British response to the Zanzibar Revolution

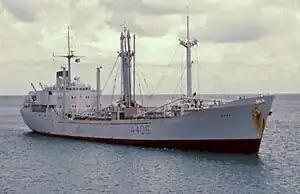

The Zanzibar Revolution occurred on 12 January 1964, when 600–800 mainly African men, led by John Okello and supported by the Afro-Shirazi and Umma Parties, overthrew Sultan Jamshid bin Abdullah and his largely Arab government. This resulted in civil disorder; looting of Arab-owned property; and organised killings of Arabs. The ASP, led by Abeid Karume, and the Umma Party, under Abdulrahman Mohamed Babu, formed the Revolutionary Council to govern the country. Following these events, several western governments, who suspected the revolutionaries had the backing of Cuba, the People's Republic of China and other communist countries, made plans for the evacuation of their citizens. The United States carried out an evacuation of 61 of its citizens, including 16 NASA employees at a satellite tracking station, on 13 January. Following the American evacuation, the US government stated that it recognised that Zanzibar lay within Britain's sphere of influence, and that it would not intervene further. The US did, however, urge that Britain co-operate with other African Great Lakes countries to restore order on the island.